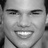
Emotion: happy